National Palace (Mexico)

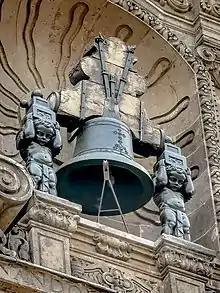
Original bell used by Miguel Hidalgo at dawn on 16 September 1810, in the so-called Grito de Dolores, was transferred from Dolores Hidalgo in 1896 by order of President Porfirio Díaz. The niche and sculptures around it was reconstructed between 1926-1930s.

In 1562, the Spanish Crown bought the palace and land from Martin Cortés, son of Hernán Cortés, retaining much of the Cortés palace features. It was known as the "Palacio del Virrey" (Palace of the Viceroy) or "Casa Real de los Virreyes ("Royal House of the Viceroys).